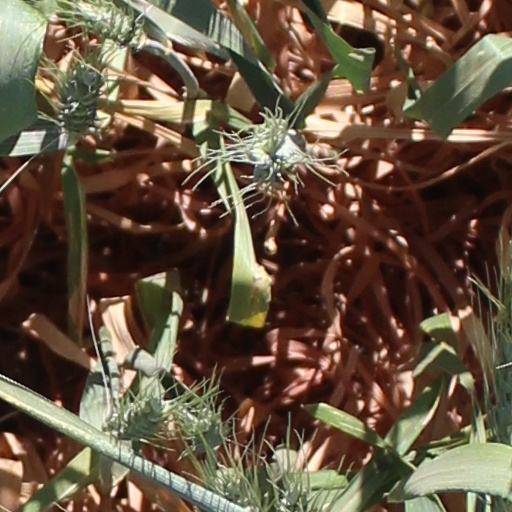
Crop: wheat